Radeon R200 series

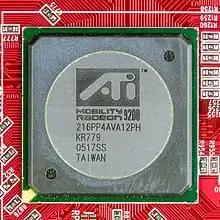
ATI Mobility Radeon 9200

A later revision of the 9000 was the "Radeon 9200" (RV280) released April 16, 2003, which aside from supporting AGP 8X, was identical. There was also a cheaper version, the "9200SE", which had a 20% lower clock speed and only had a 64-bit memory bus. Another board, called the "Radeon 9250" was launched in July 2004, being simply a slightly lower-clocked RV280.